Todd Heap

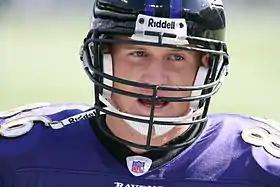
Heap with the Baltimore Ravens in 2006

Todd Benjamin Heap (born March 16, 1980) is an American former professional football player who was a tight end for 12 seasons in the National Football League (NFL), primarily for the Baltimore Ravens. He was selected to the Pro Bowl twice with the Ravens, earning second-team All-Pro honors in 2003.